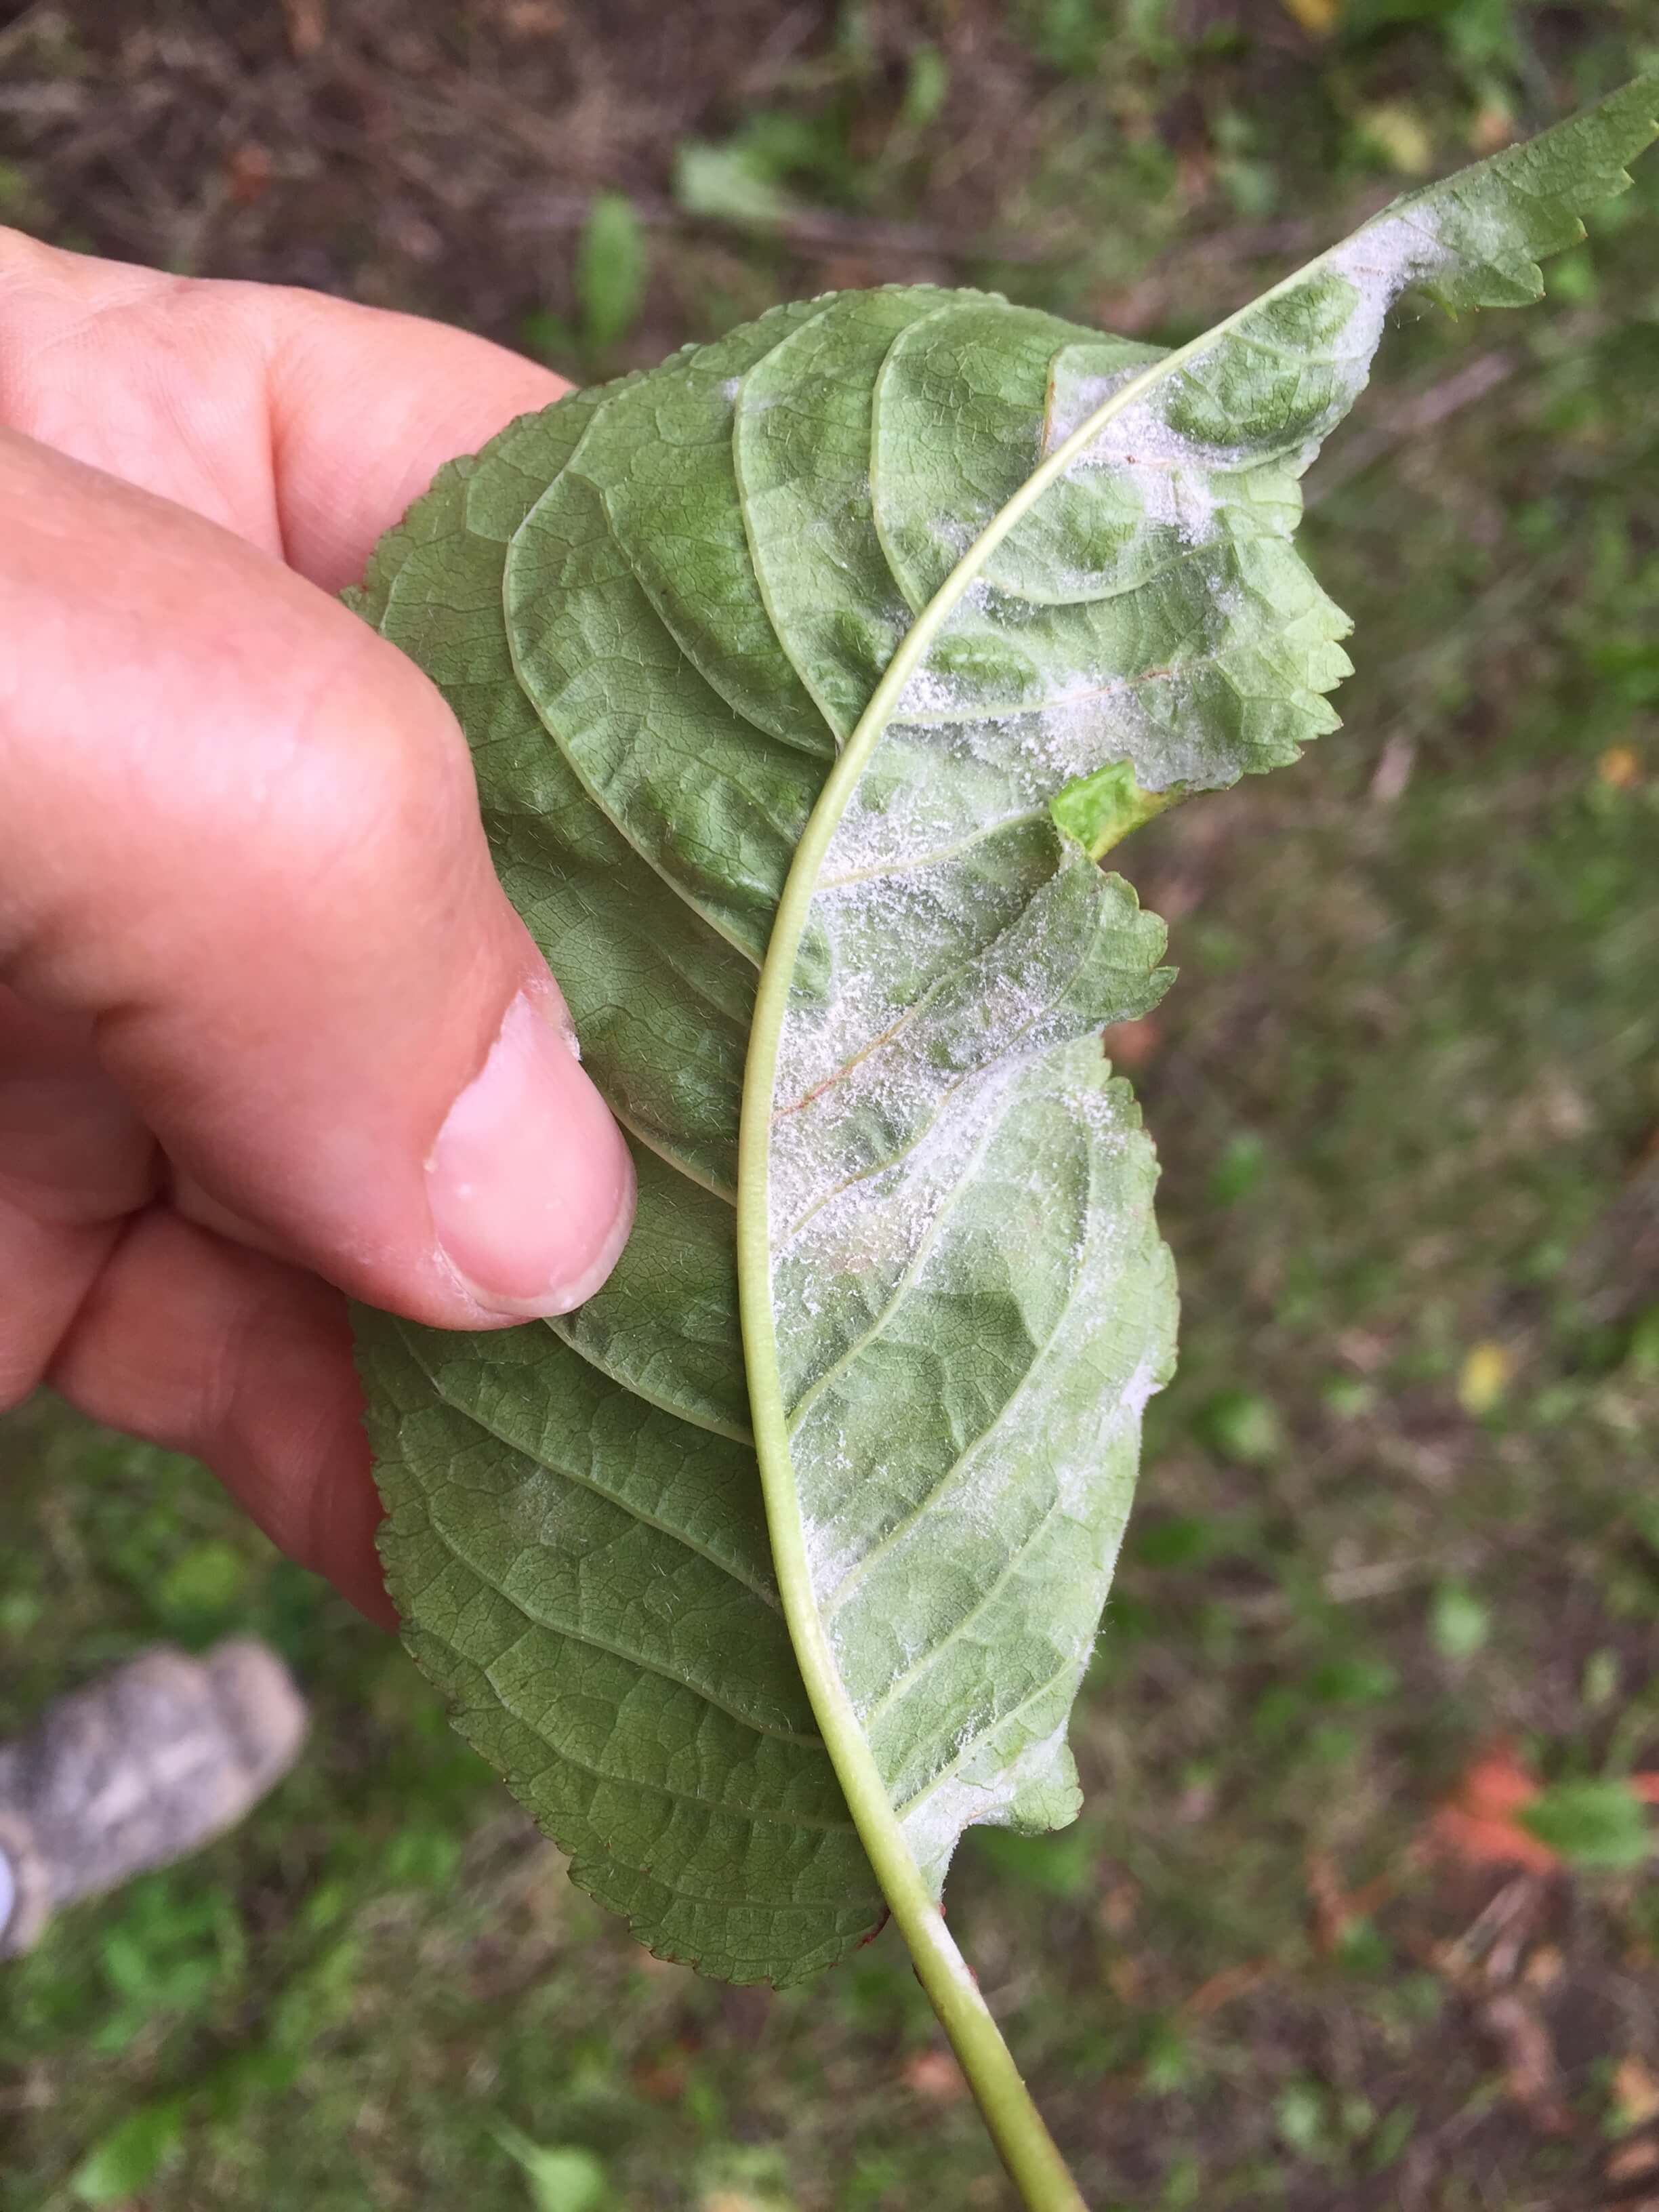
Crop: cherry
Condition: healthy